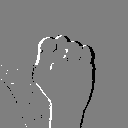
ASL letter: s